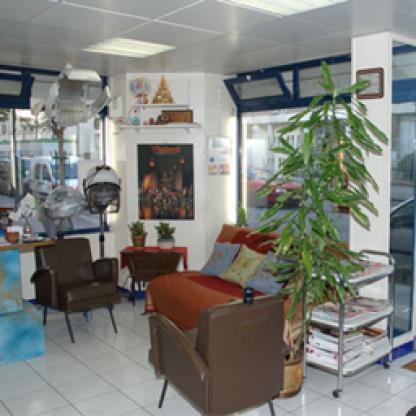
Scene: Indoor